2002 WNBA draft

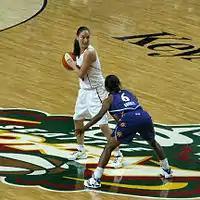
Sue Bird, with ball

The 2002 WNBA draft was the first to implement a lottery that arranges the order of the first four overall picks. The lottery gave four teams with the identically worst record of 10–22 from the 2001 season an equal chance to own the first overall selection, which the Seattle Storm did.